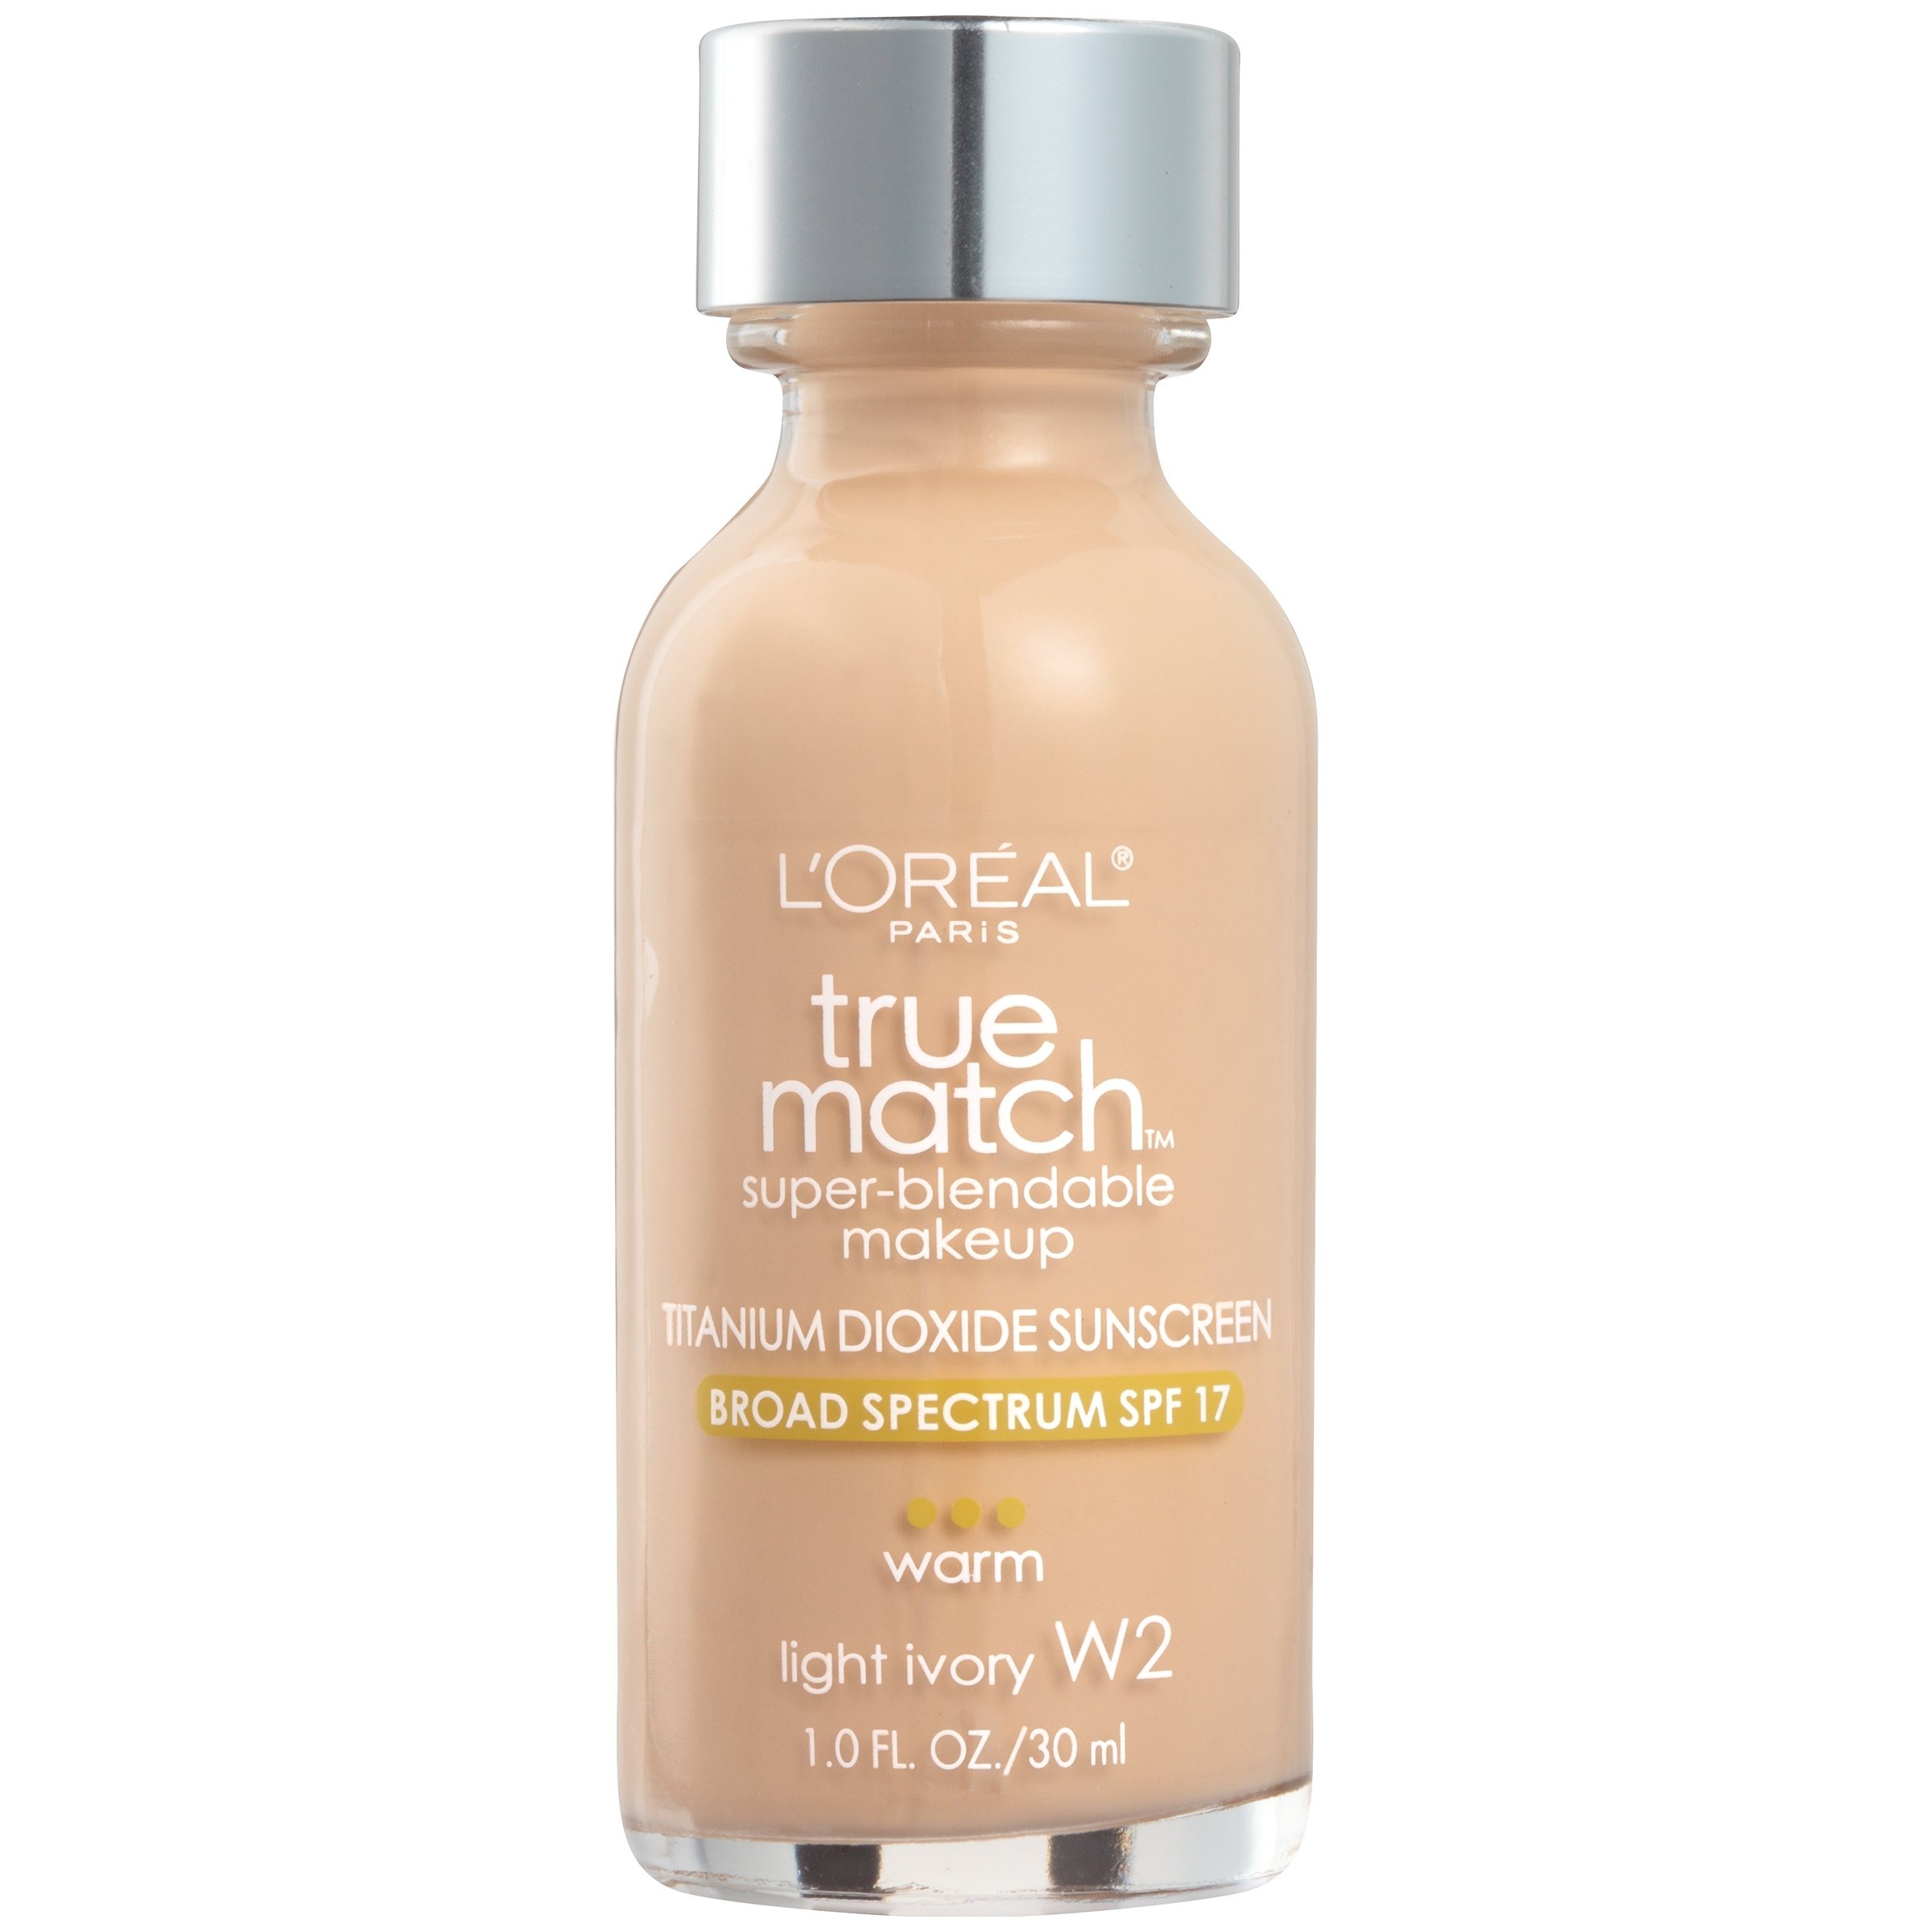
Item Name: L'Oréal Paris True Match Super-Blendable Makeup, Light Ivory, 1 fl. oz.
Bullet Point 1: Super Blendable Foundation
Bullet Point 2: Precisely matches skin tone and undertone
Bullet Point 3: Diffuses imperfections and nourishes skin
Bullet Point 4: 33 True to you shades
Value: 1.0
Unit: Fl Oz

Price: 9.97